Winter Park cluster housing

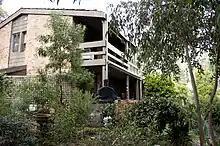
A double storey house of the twenty at Winter Park

Winter Park was influential in encouraging the Victorian Government to introduce the Cluster Titles Act 1974, to control future cluster housing subdivisions and eventually to consolidate all subdivision legislation in a single act. In 1975 the Winter Park development received a citation in the Royal Australian Institute of Architects' Housing Awards. In addition, Graeme Gunn was presented with a prestigious 2011 Gold Medal. Awarded by the Institute in acknowledgment of his “trans-formative impact’ on housing, education and urbanism”.